2012 Bathurst 12 Hour

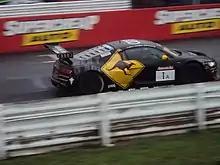
The race and Class A-winning Audi R8 GT3 LMS of Christer Jöns, Christopher Mies and Darryl O'Young.

The 2012 Armor All Bathurst 12 Hour was an endurance race for GT3 cars, GT4 cars, Group 3E Series Production Cars and Dubai 24 Hour cars. The event, which was staged at the Mount Panorama Circuit, near Bathurst, in New South Wales, Australia on 26 February 2012, was the tenth running of the Bathurst 12 Hour, and the sixth since the race was revived in 2007.